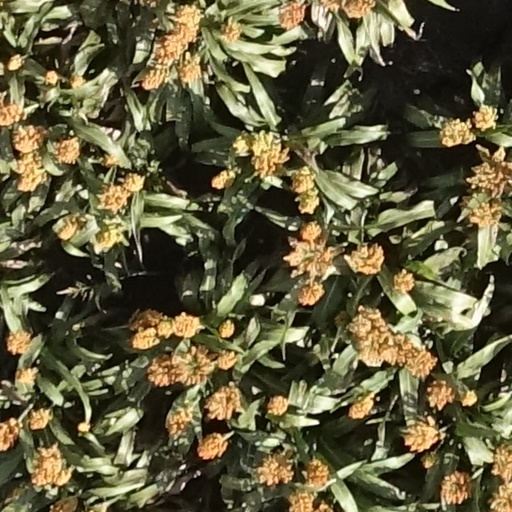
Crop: sorghum